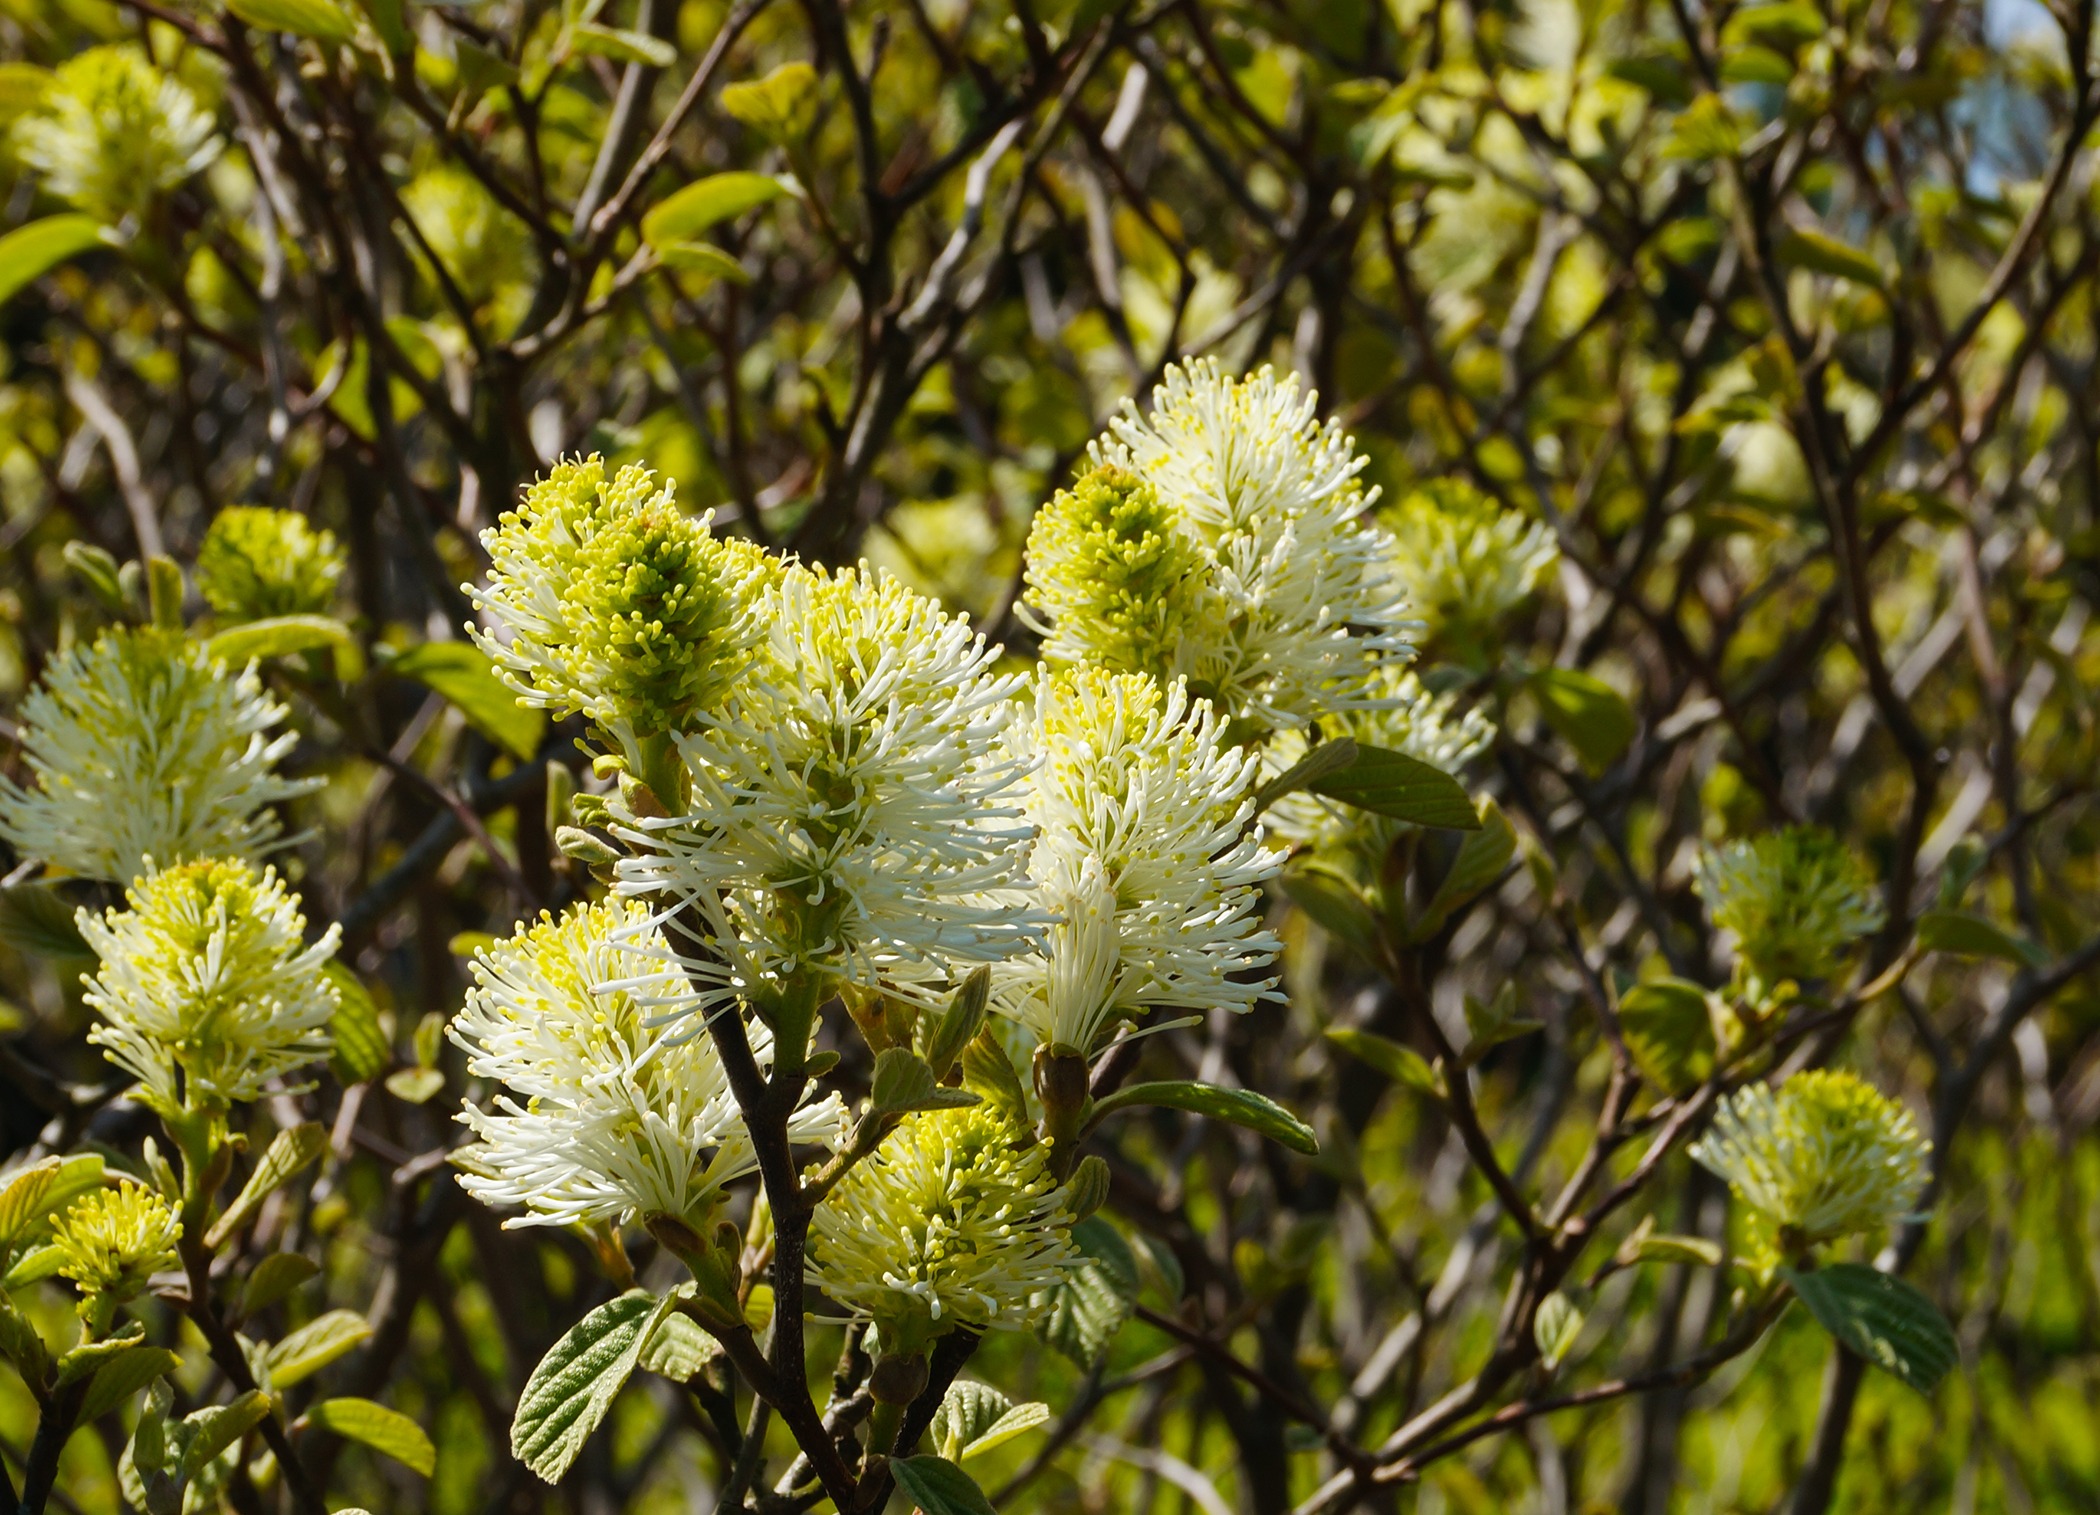
tree, branch, blossom, plant, stem, leaf, flower, petal, bloom, floral, environment, bush, green, herb, produce, natural, evergreen, botany, agriculture, flora, botanical, wildflower, outdoors, shrub, mimosa, organic, flowering plant, subshrub, woody plant, land plant